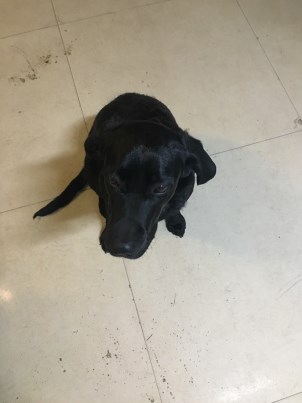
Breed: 3580-n000122-Labrador_retriever